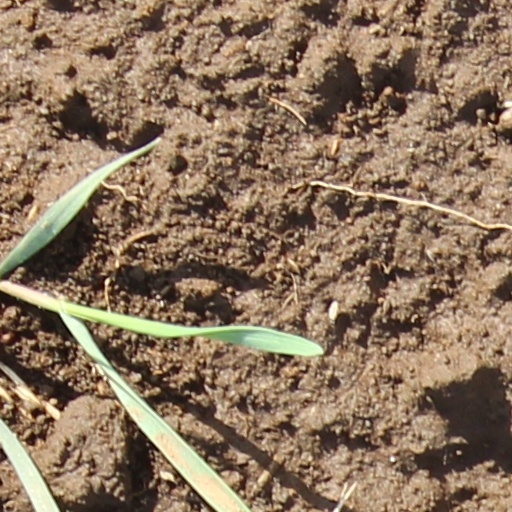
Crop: wheat